Balban

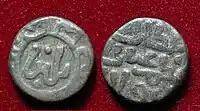
Coin during the reign of Balban

Since Sultan Nasiruddin did not have a male heir, after his death, Balban declared himself the Sultan of Delhi. Balban ascended the throne in 1266 at the age of fifty with the title of "Sultan Ghiyas-ud-din-Balban".